Maktoum bin Mohammed Al Maktoum

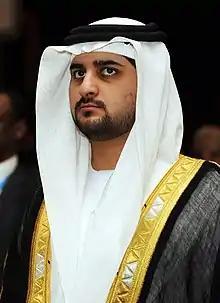
Sheikh Maktoum in 2012

Sheikh Maktoum bin Mohammed bin Rashid Al Maktoum (born 24 November 1983) is an Emirati royal and politician who serves as minister of finance of the United Arab Emirates, deputy ruler of Dubai and chairman of Dubai Media Incorporated. He was named as deputy ruler in February 2008 when his elder brother Hamdan was made crown prince. He served as deputy ruler alongside his uncle Sheikh Hamdan bin Rashid Al Maktoum until the latter's death in March 2021. Since then until 2023, he was the sole deputy ruler under his father Mohammed bin Rashid Al Maktoum's reign. In April 2023, his younger brother Sheikh Ahmed bin Mohammed Al Maktoum was also named deputy ruler. In September 2021, he was appointed deputy prime minister and finance minister of the UAE.